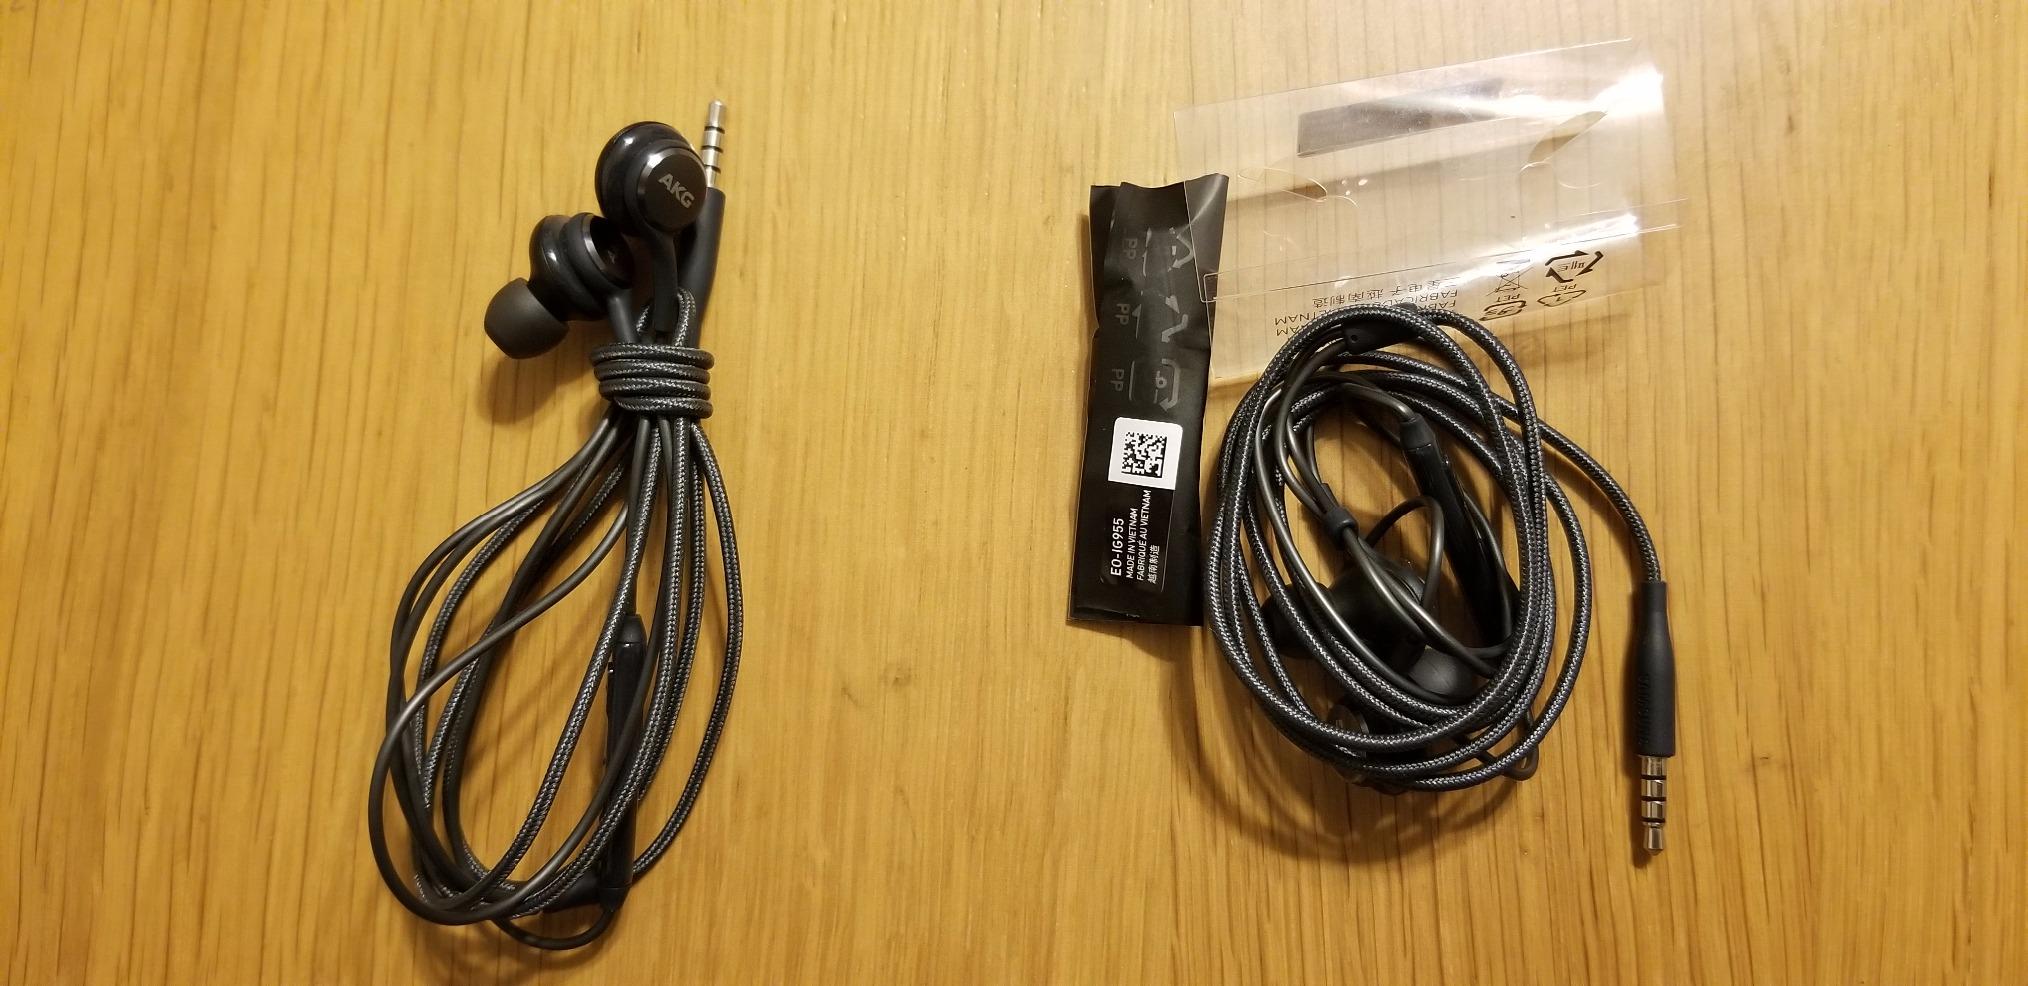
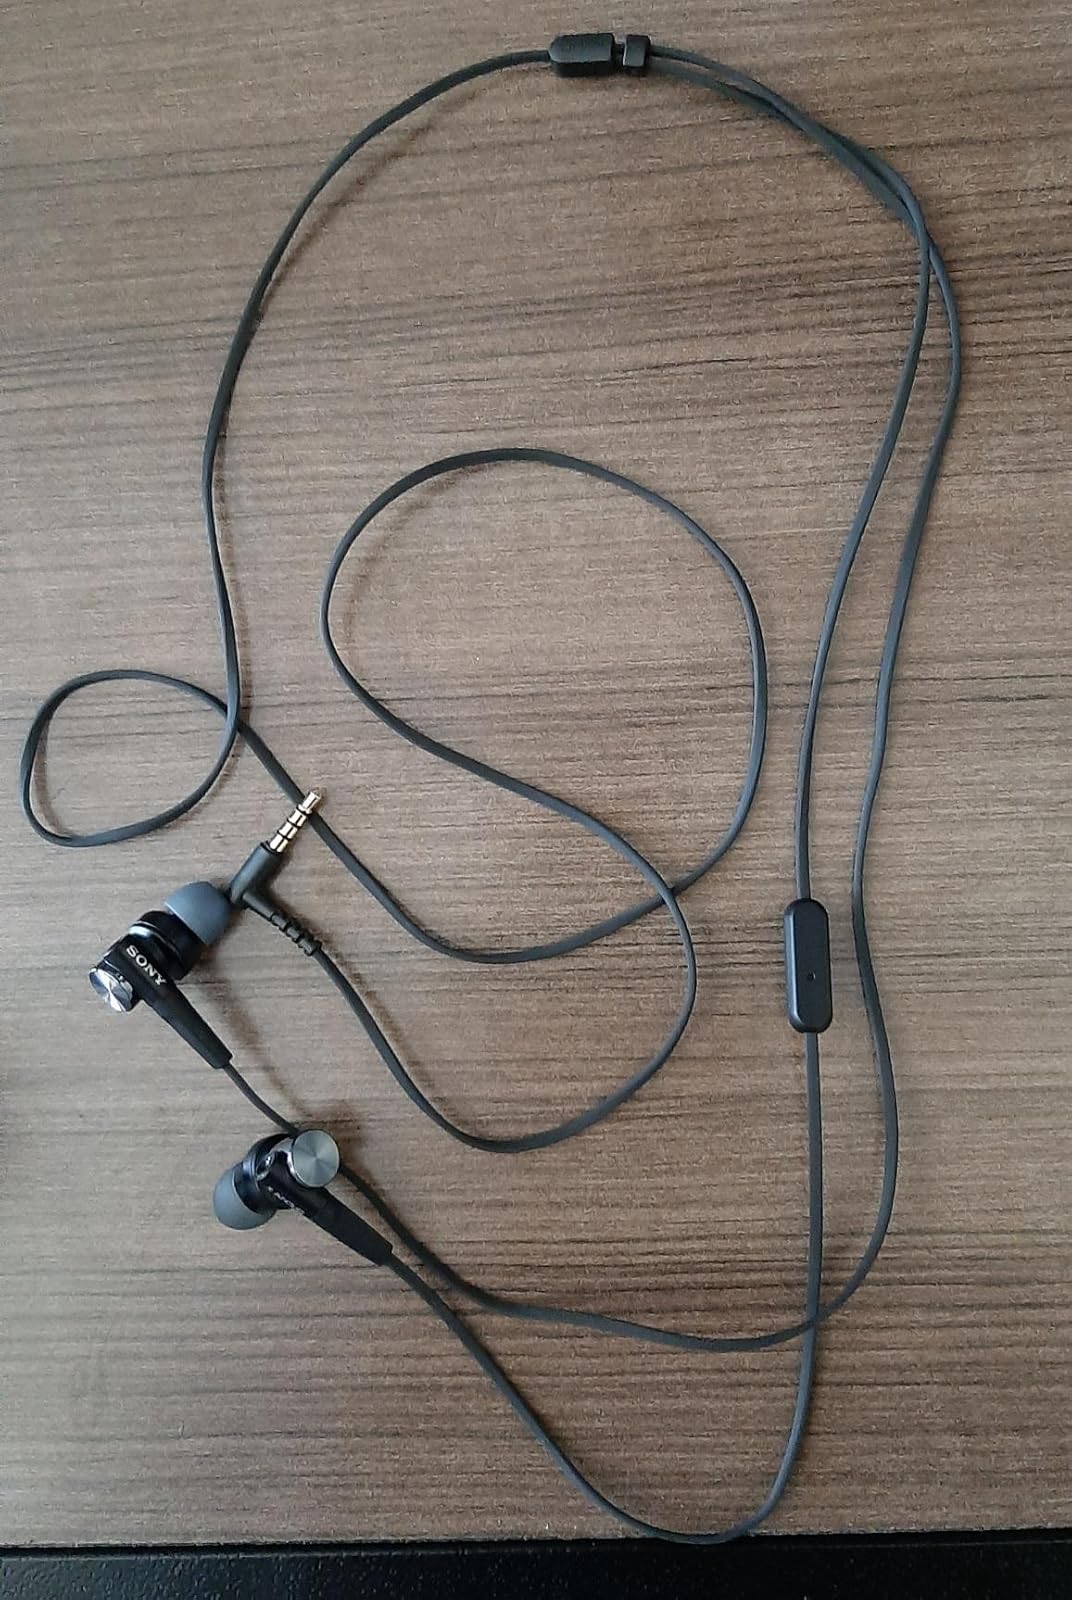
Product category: headphones
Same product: no